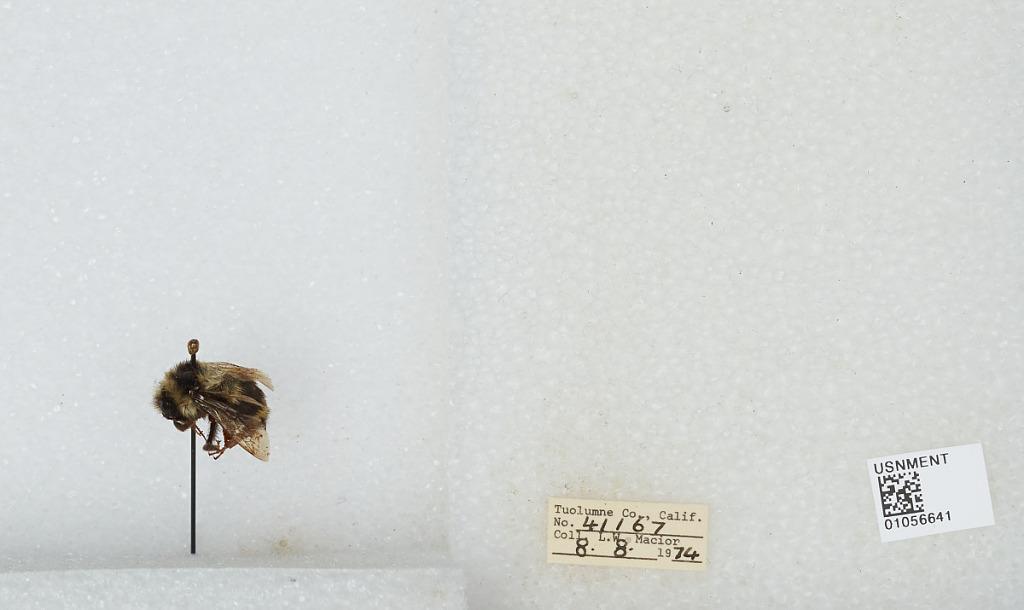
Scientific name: Bombus bifarius nearcticus
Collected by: L. Macior
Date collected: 1974-8-8
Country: United States
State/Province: California
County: Tuolumne
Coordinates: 38.02, -119.93